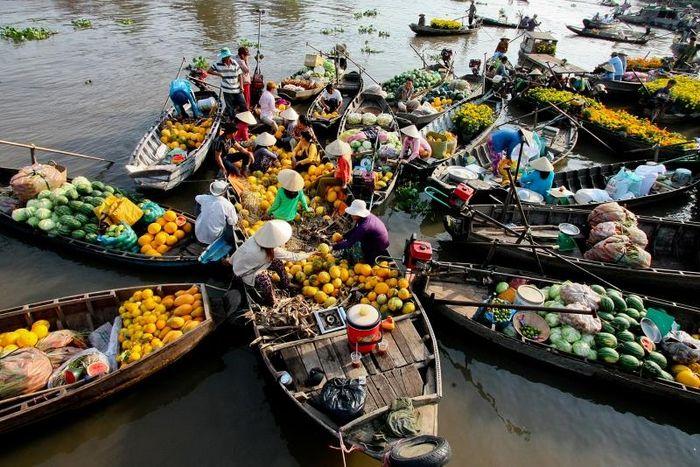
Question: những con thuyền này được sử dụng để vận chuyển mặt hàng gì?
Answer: để vận chuyển các loại trái cây, rau củ quả